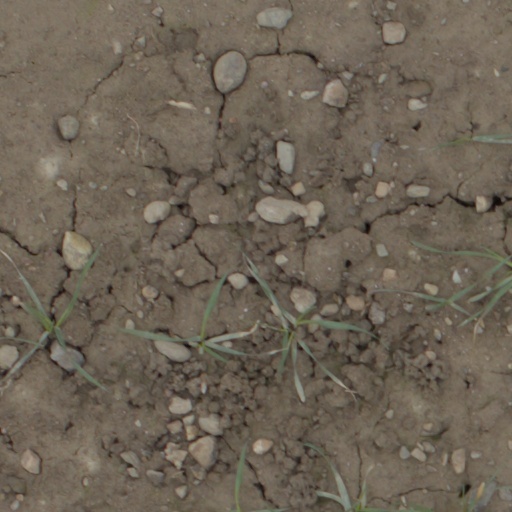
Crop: wheat